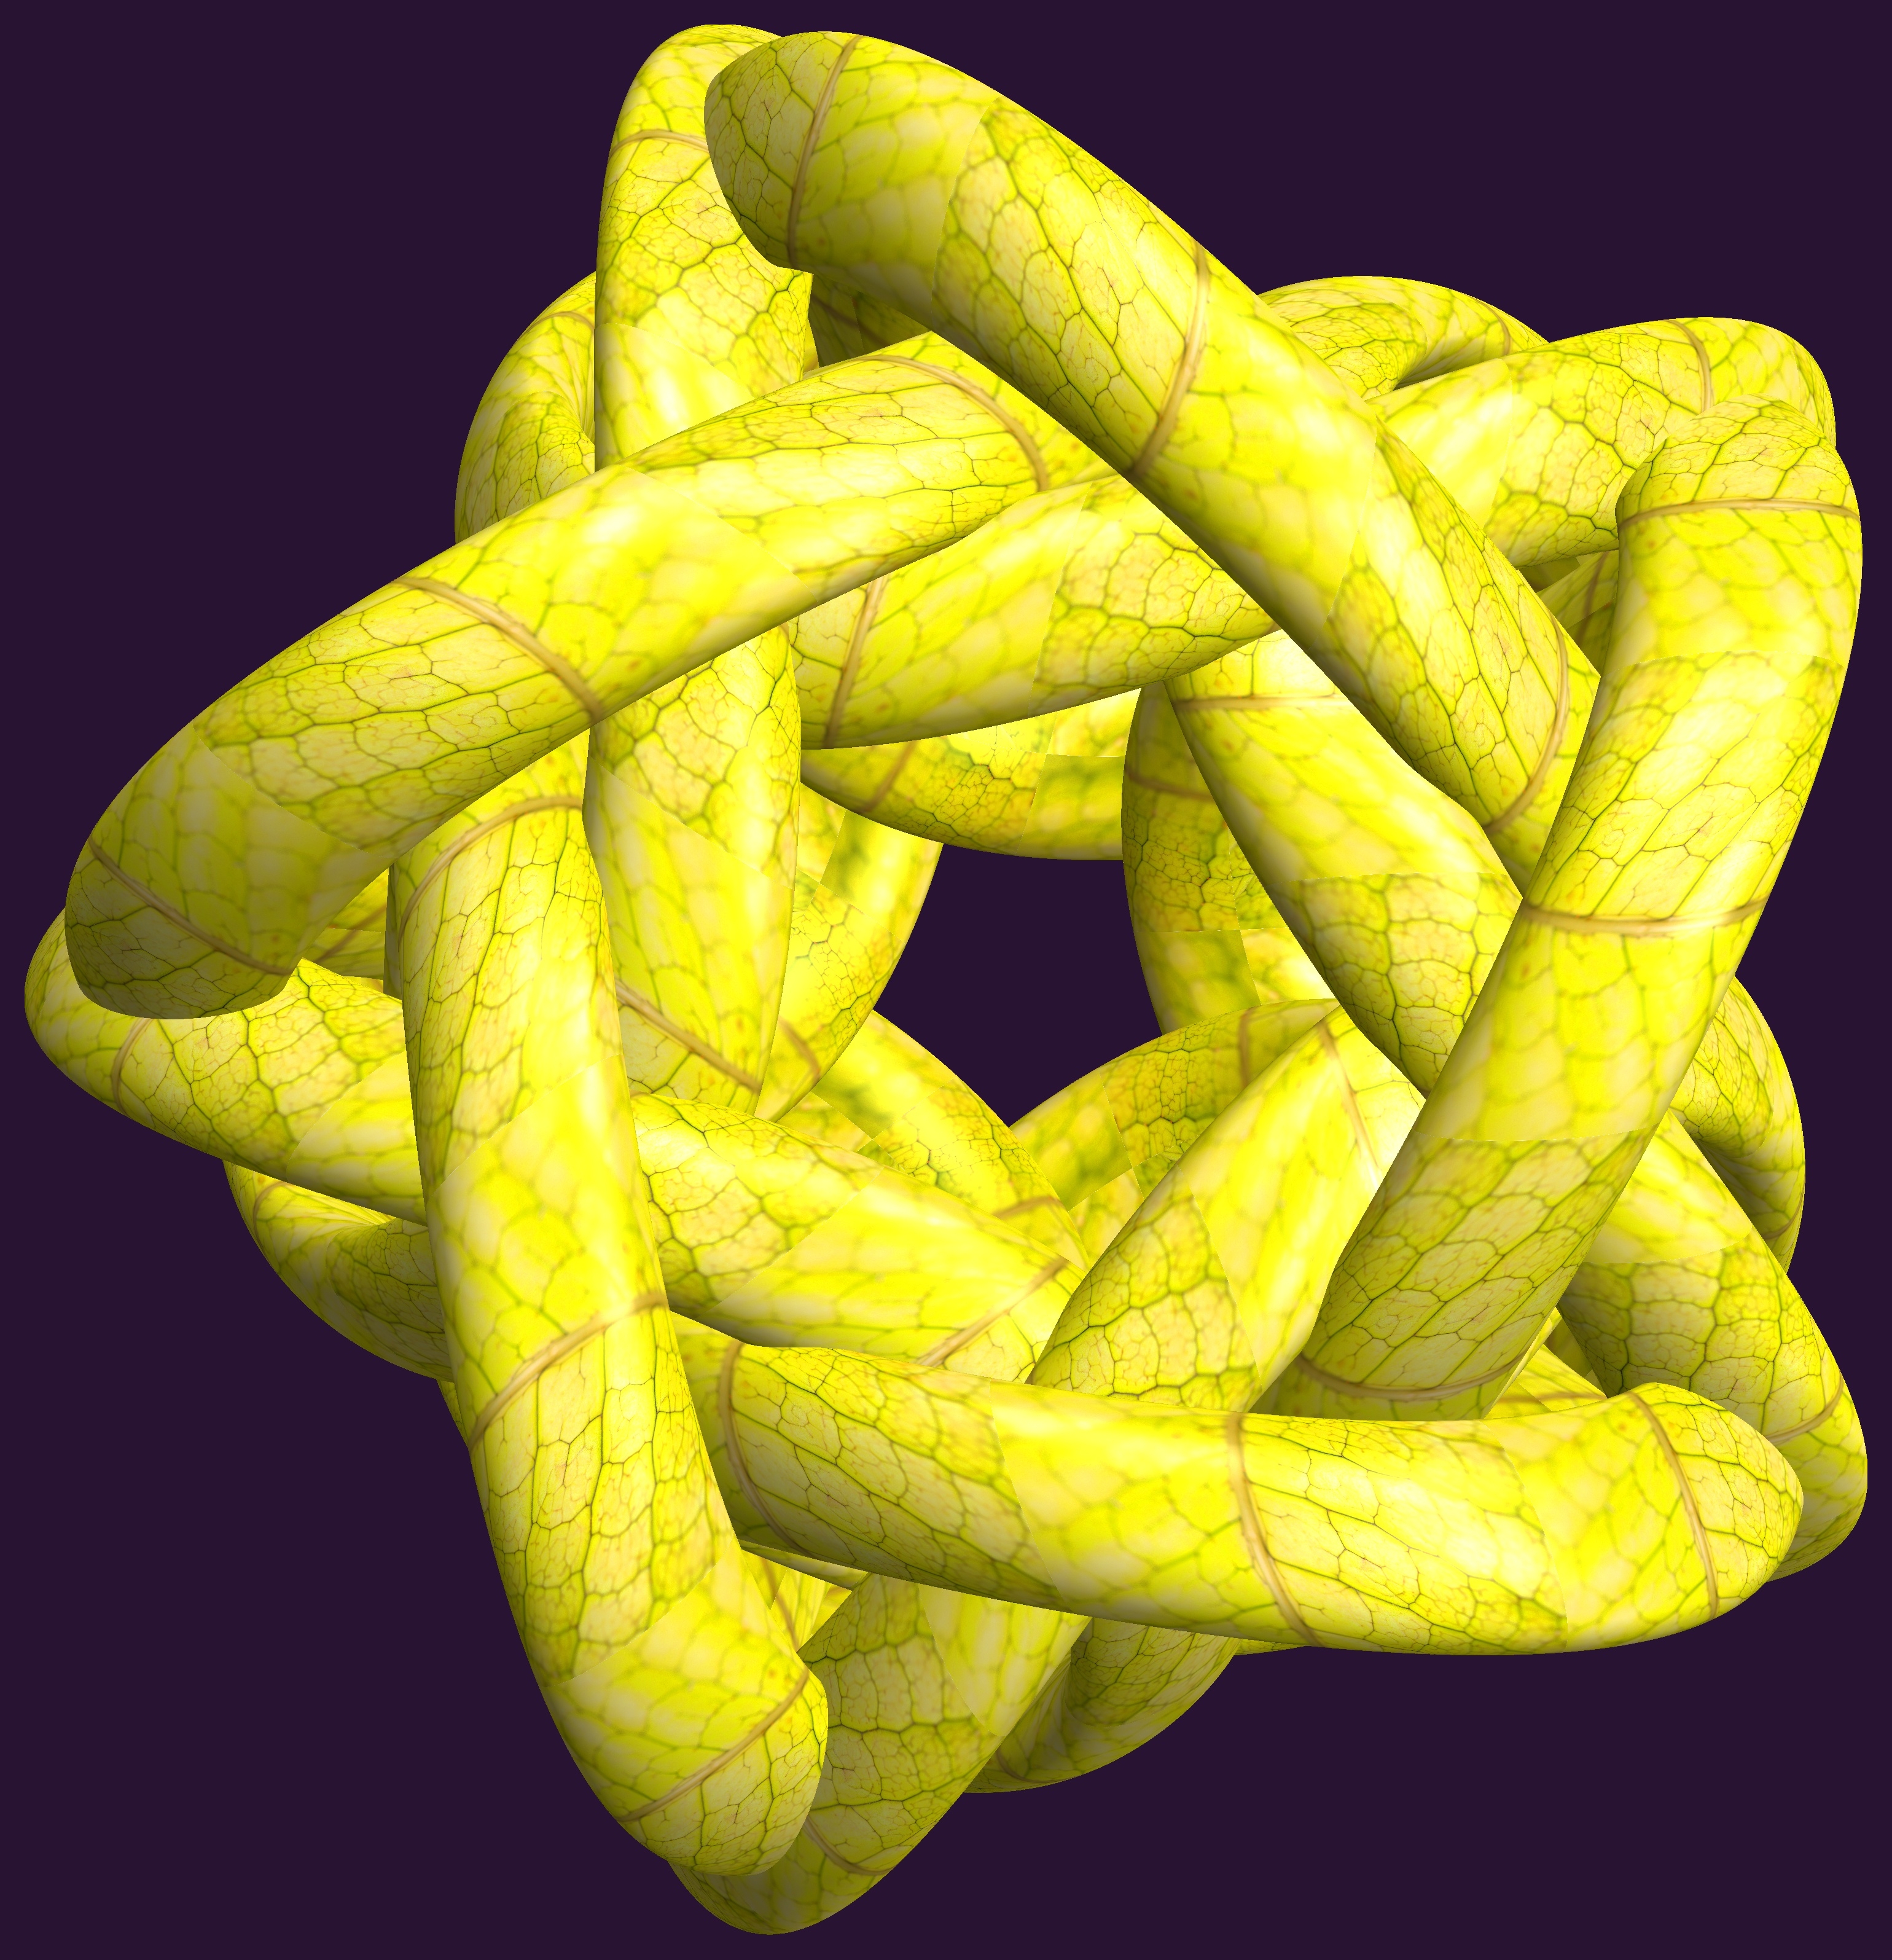
structure, plant, fruit, texture, flower, pattern, food, produce, vegetable, yellow, banana, gourd, figure, design, symmetry, 3d, graphic, organ, knot, citron, mathematica, cg, parametricplot3d, code, program, algorithm, abstruct, mapping, cucurbita, flowering plant, junk food, land plant, banana family